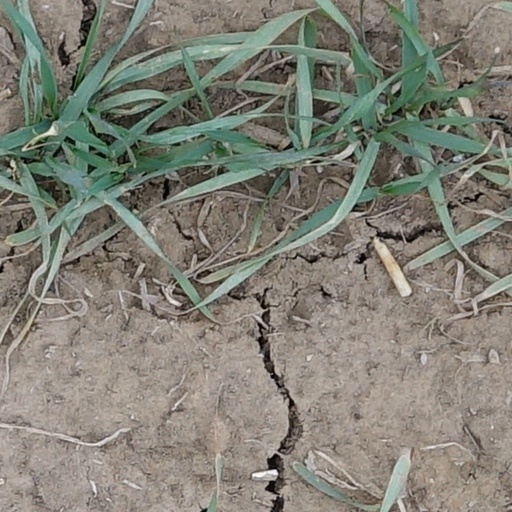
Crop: wheat